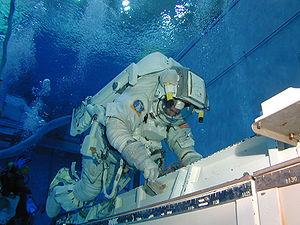
L'impesanteur ou apesanteur est l'état d'un système dans lequel aucune accélération, causée par la gravitation ou toute autre force, ne peut être mesurée par un observateur dans le système en question. Cela inclut les situations de chute libre, mais aussi les situations où le système est suffisamment éloigné de toute source de gravité pour que celle-ci puisse être négligée. Cette situation se traduit par une absence de poids.